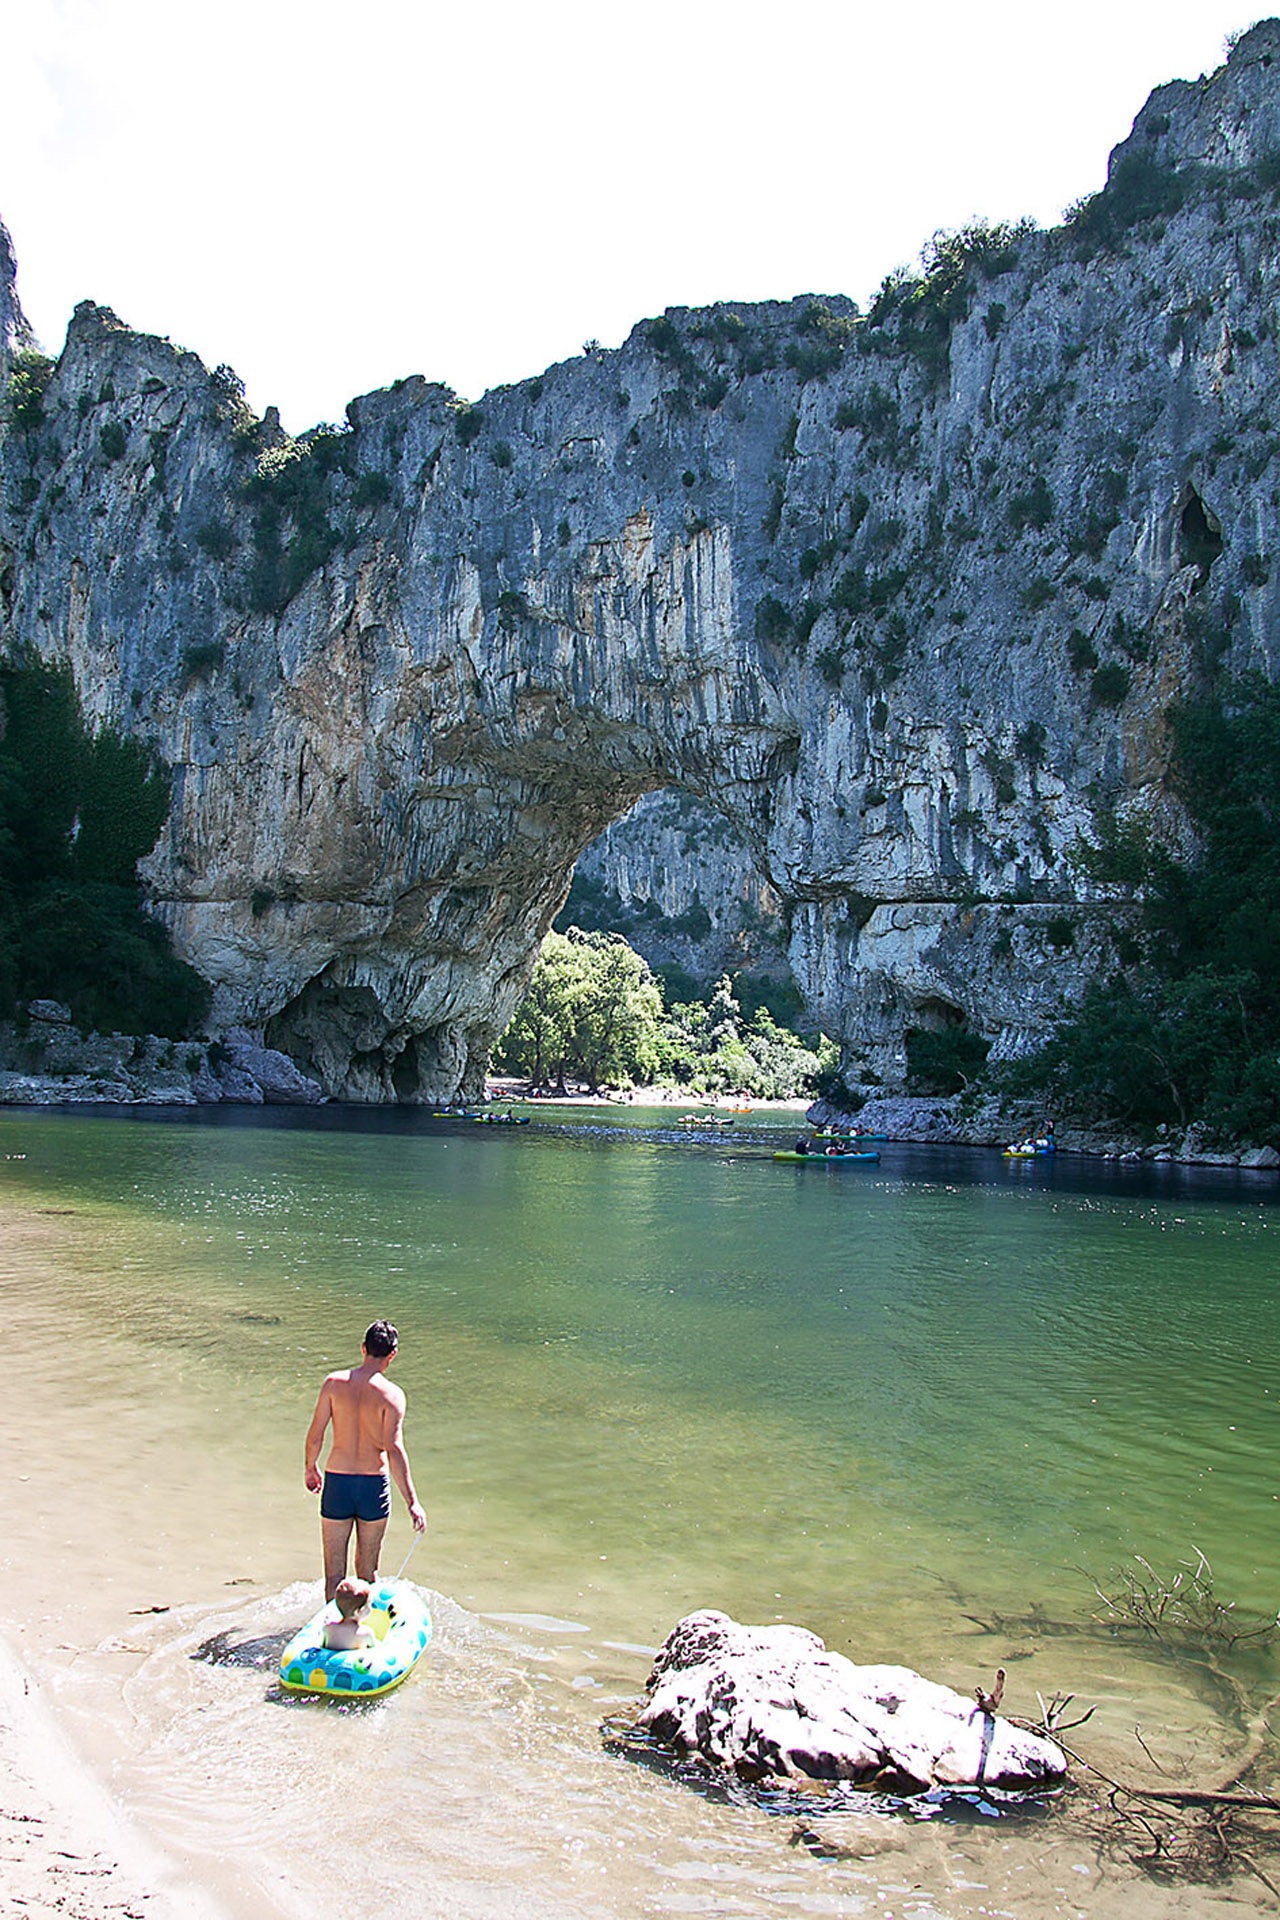
sea, coast, lake, river, vacation, tourist, cliff, swim, bay, gorge, terrain, body of water, stone arch, boating, waters, ardeche, landform, geographical feature, rock gate